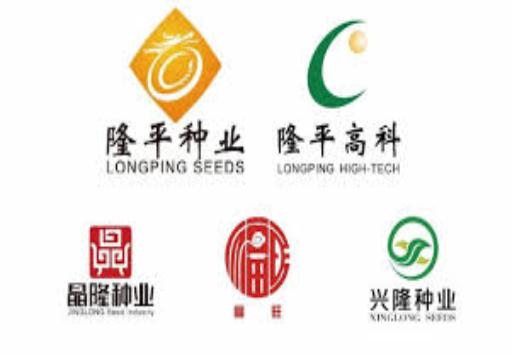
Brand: longping
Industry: Others